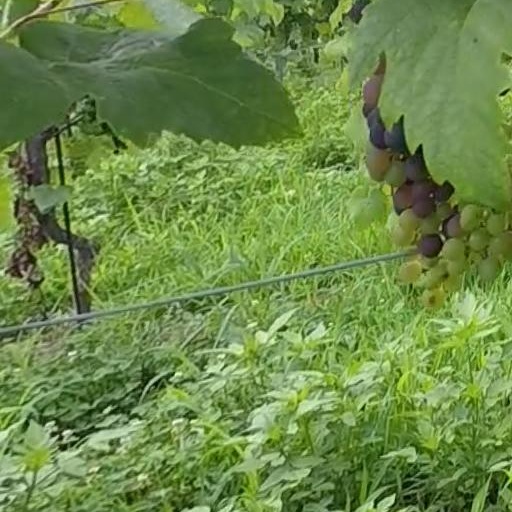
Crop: grape